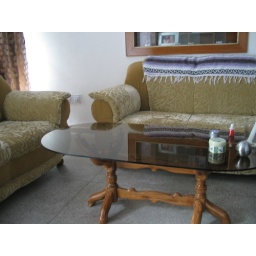
The sofa and glass coffee table in the living room.